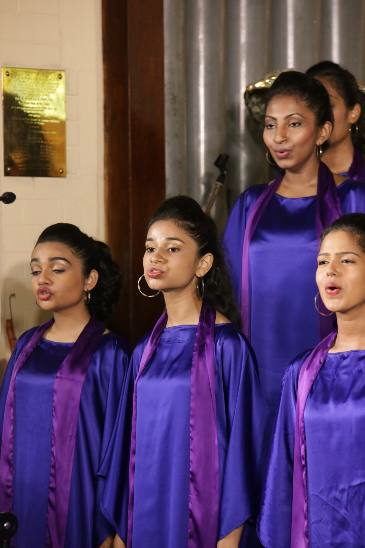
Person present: No